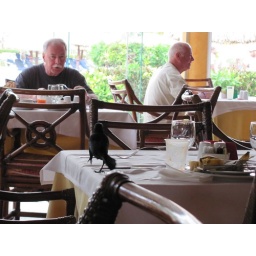
This bird kept flying around the dining building